The People v. O. J. Simpson: American Crime Story

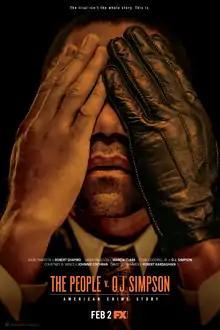
Promotional poster

The first season of "American Crime Story", titled The People v. O. J. Simpson, revolves around the murder trial of O. J. Simpson, as well as the combination of prosecution confidence, defense witnesses, and the Los Angeles Police Department's history with African-American people. It is based on Jeffrey Toobin's book "The Run of His Life: The People v. O. J. Simpson" (1997).